Mohammad Ali Keshavarz Sadr

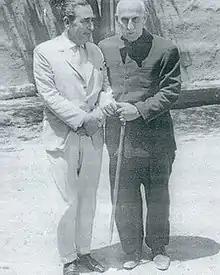
Keshavarz Sadr with former Prime Minister Mohammad Mossadegh in Ahmadabad (circa 1965-1966)

On January 30, 1961, the headquarters of the National Front was closed down by the police. The National Front leadership decided to attract attention with a sit-in in the Senate building. The delegation included, amongst others, Keshavarz Sadr himself, Mehdi Bazargan and Kazem Hassibi. Keshavarz Sadr, who also dealt with NF student affairs, would be routinely arrested and interrogated by SAVAK, the state secret police, until his death.